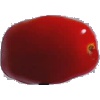
Label: Tomato 2